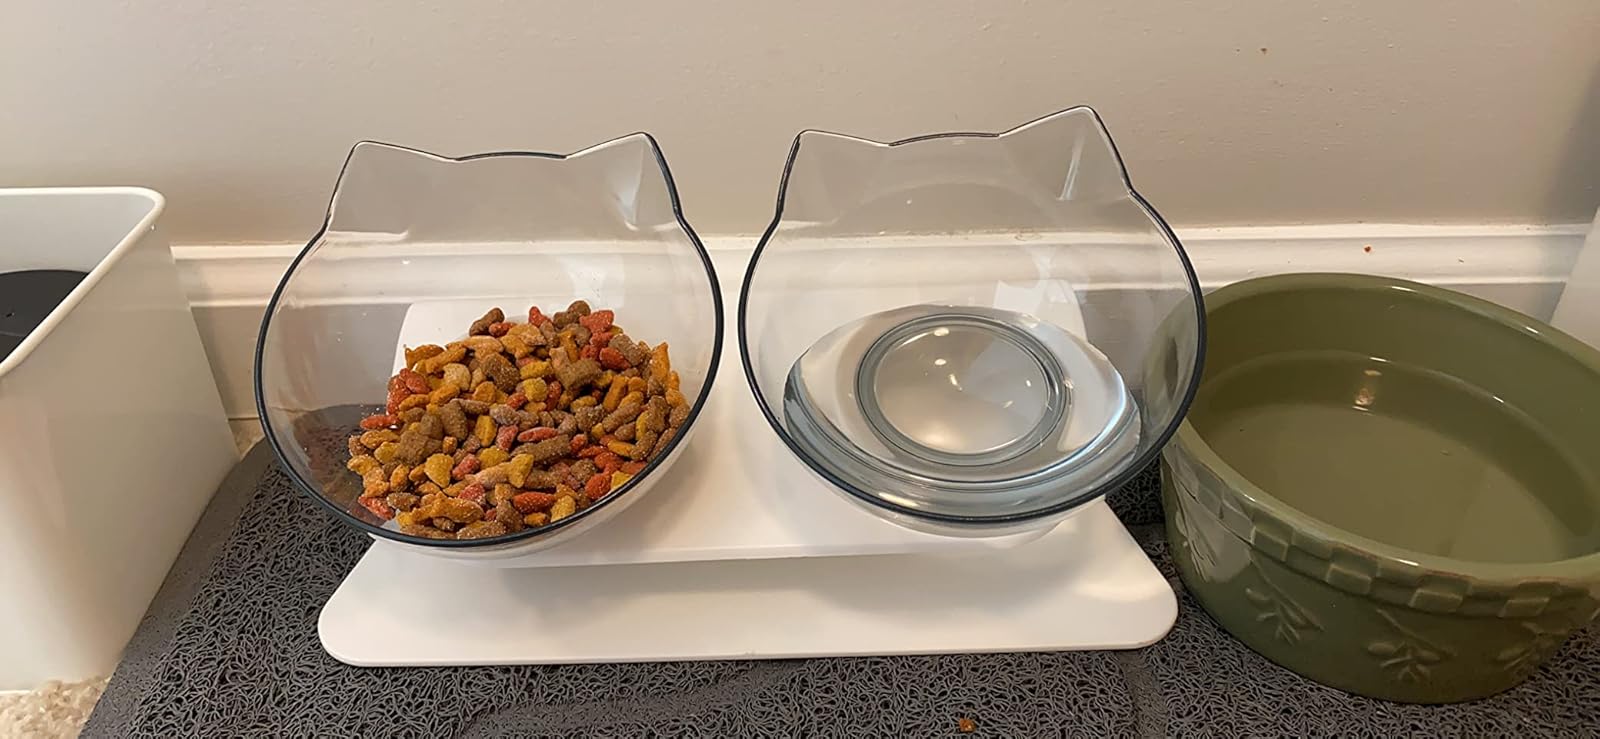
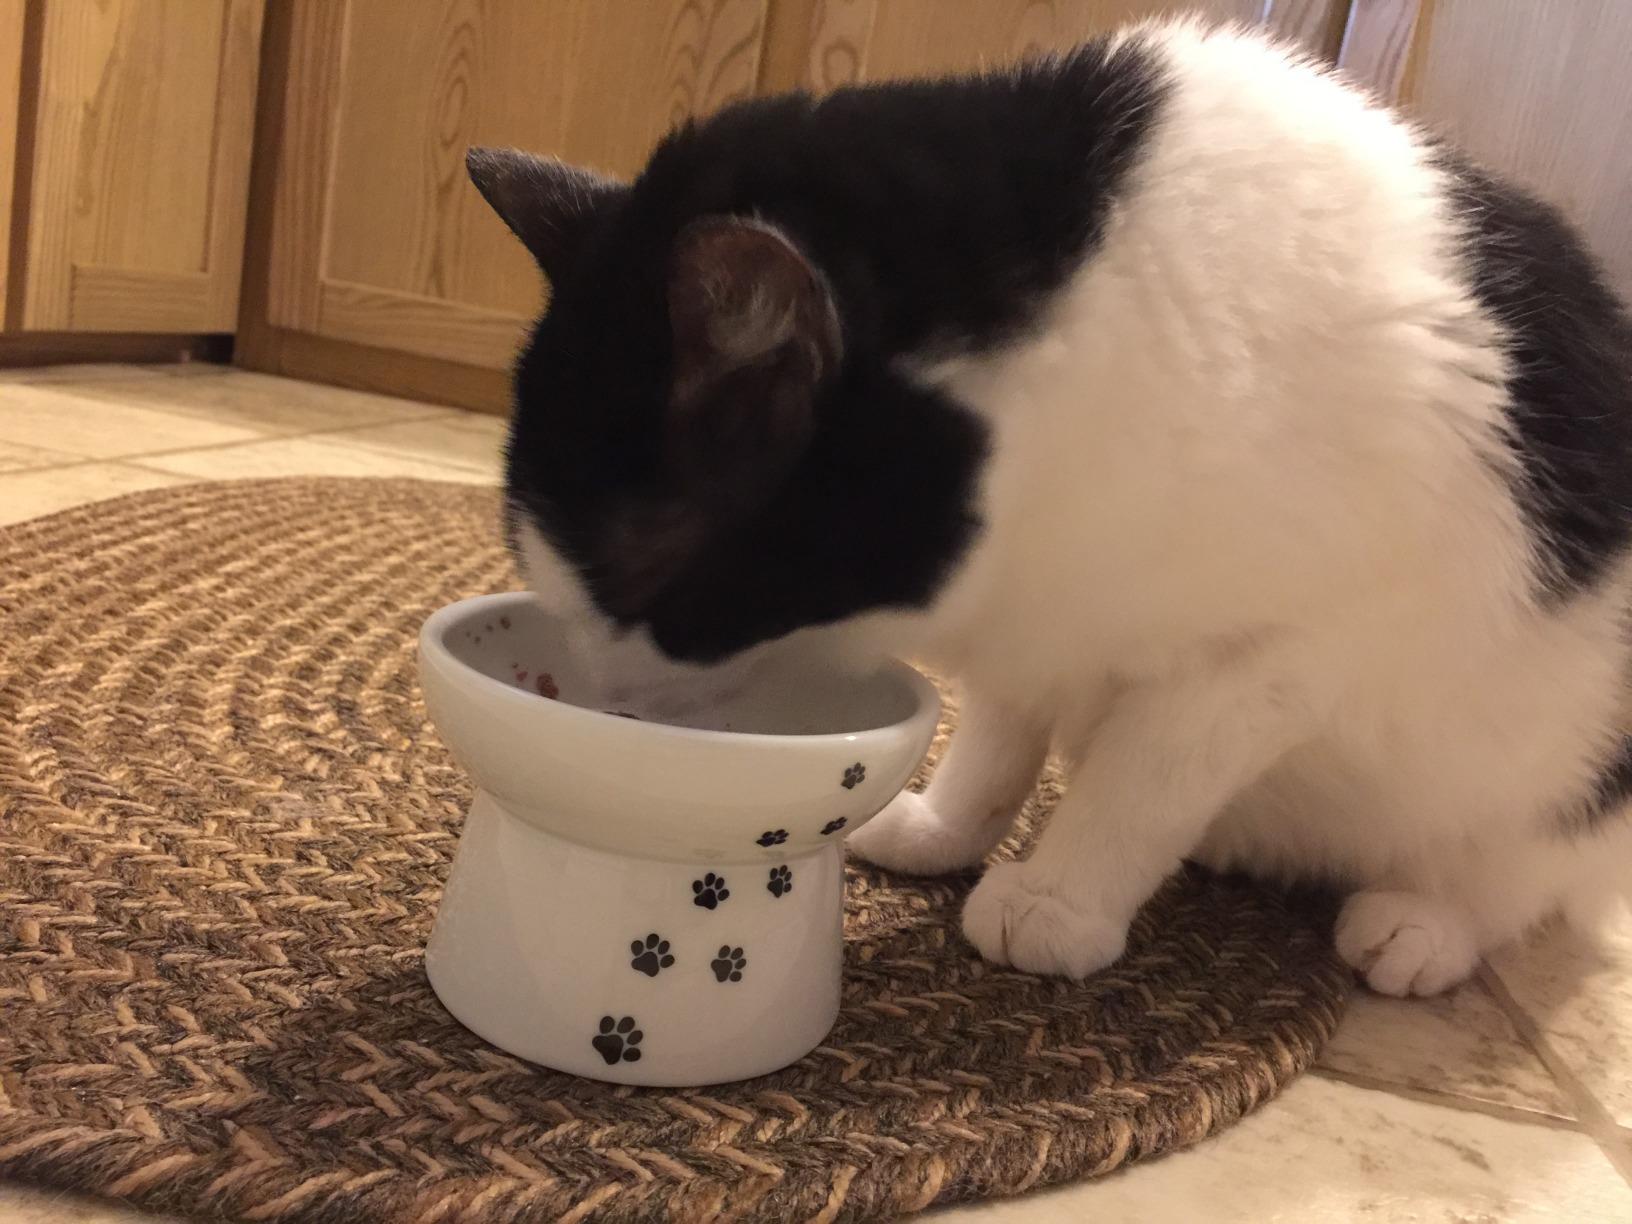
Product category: items_bowl
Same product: no